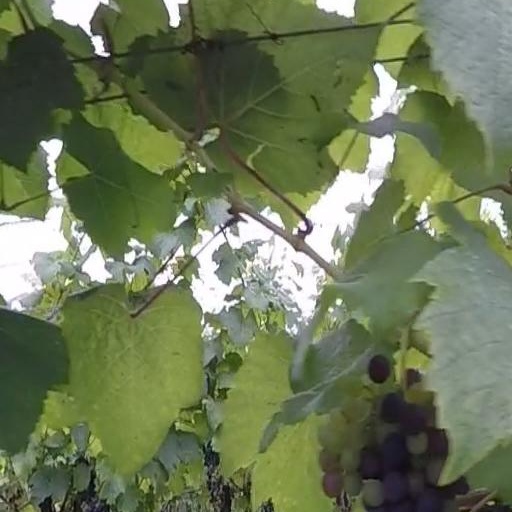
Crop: grape